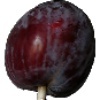
Label: Plum 1